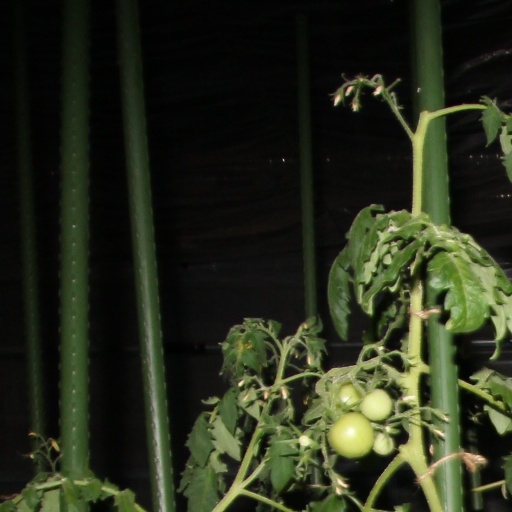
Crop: tomato